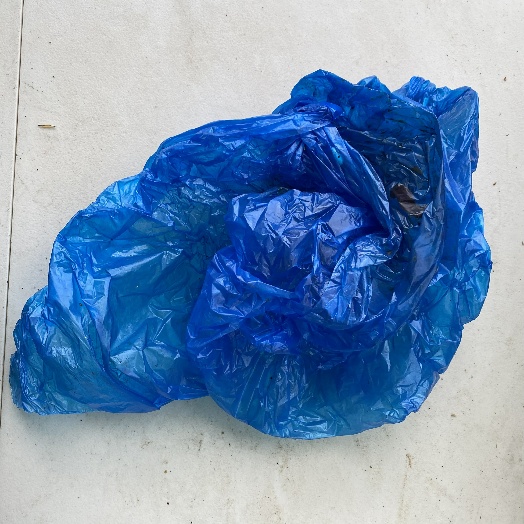
Label: plastics